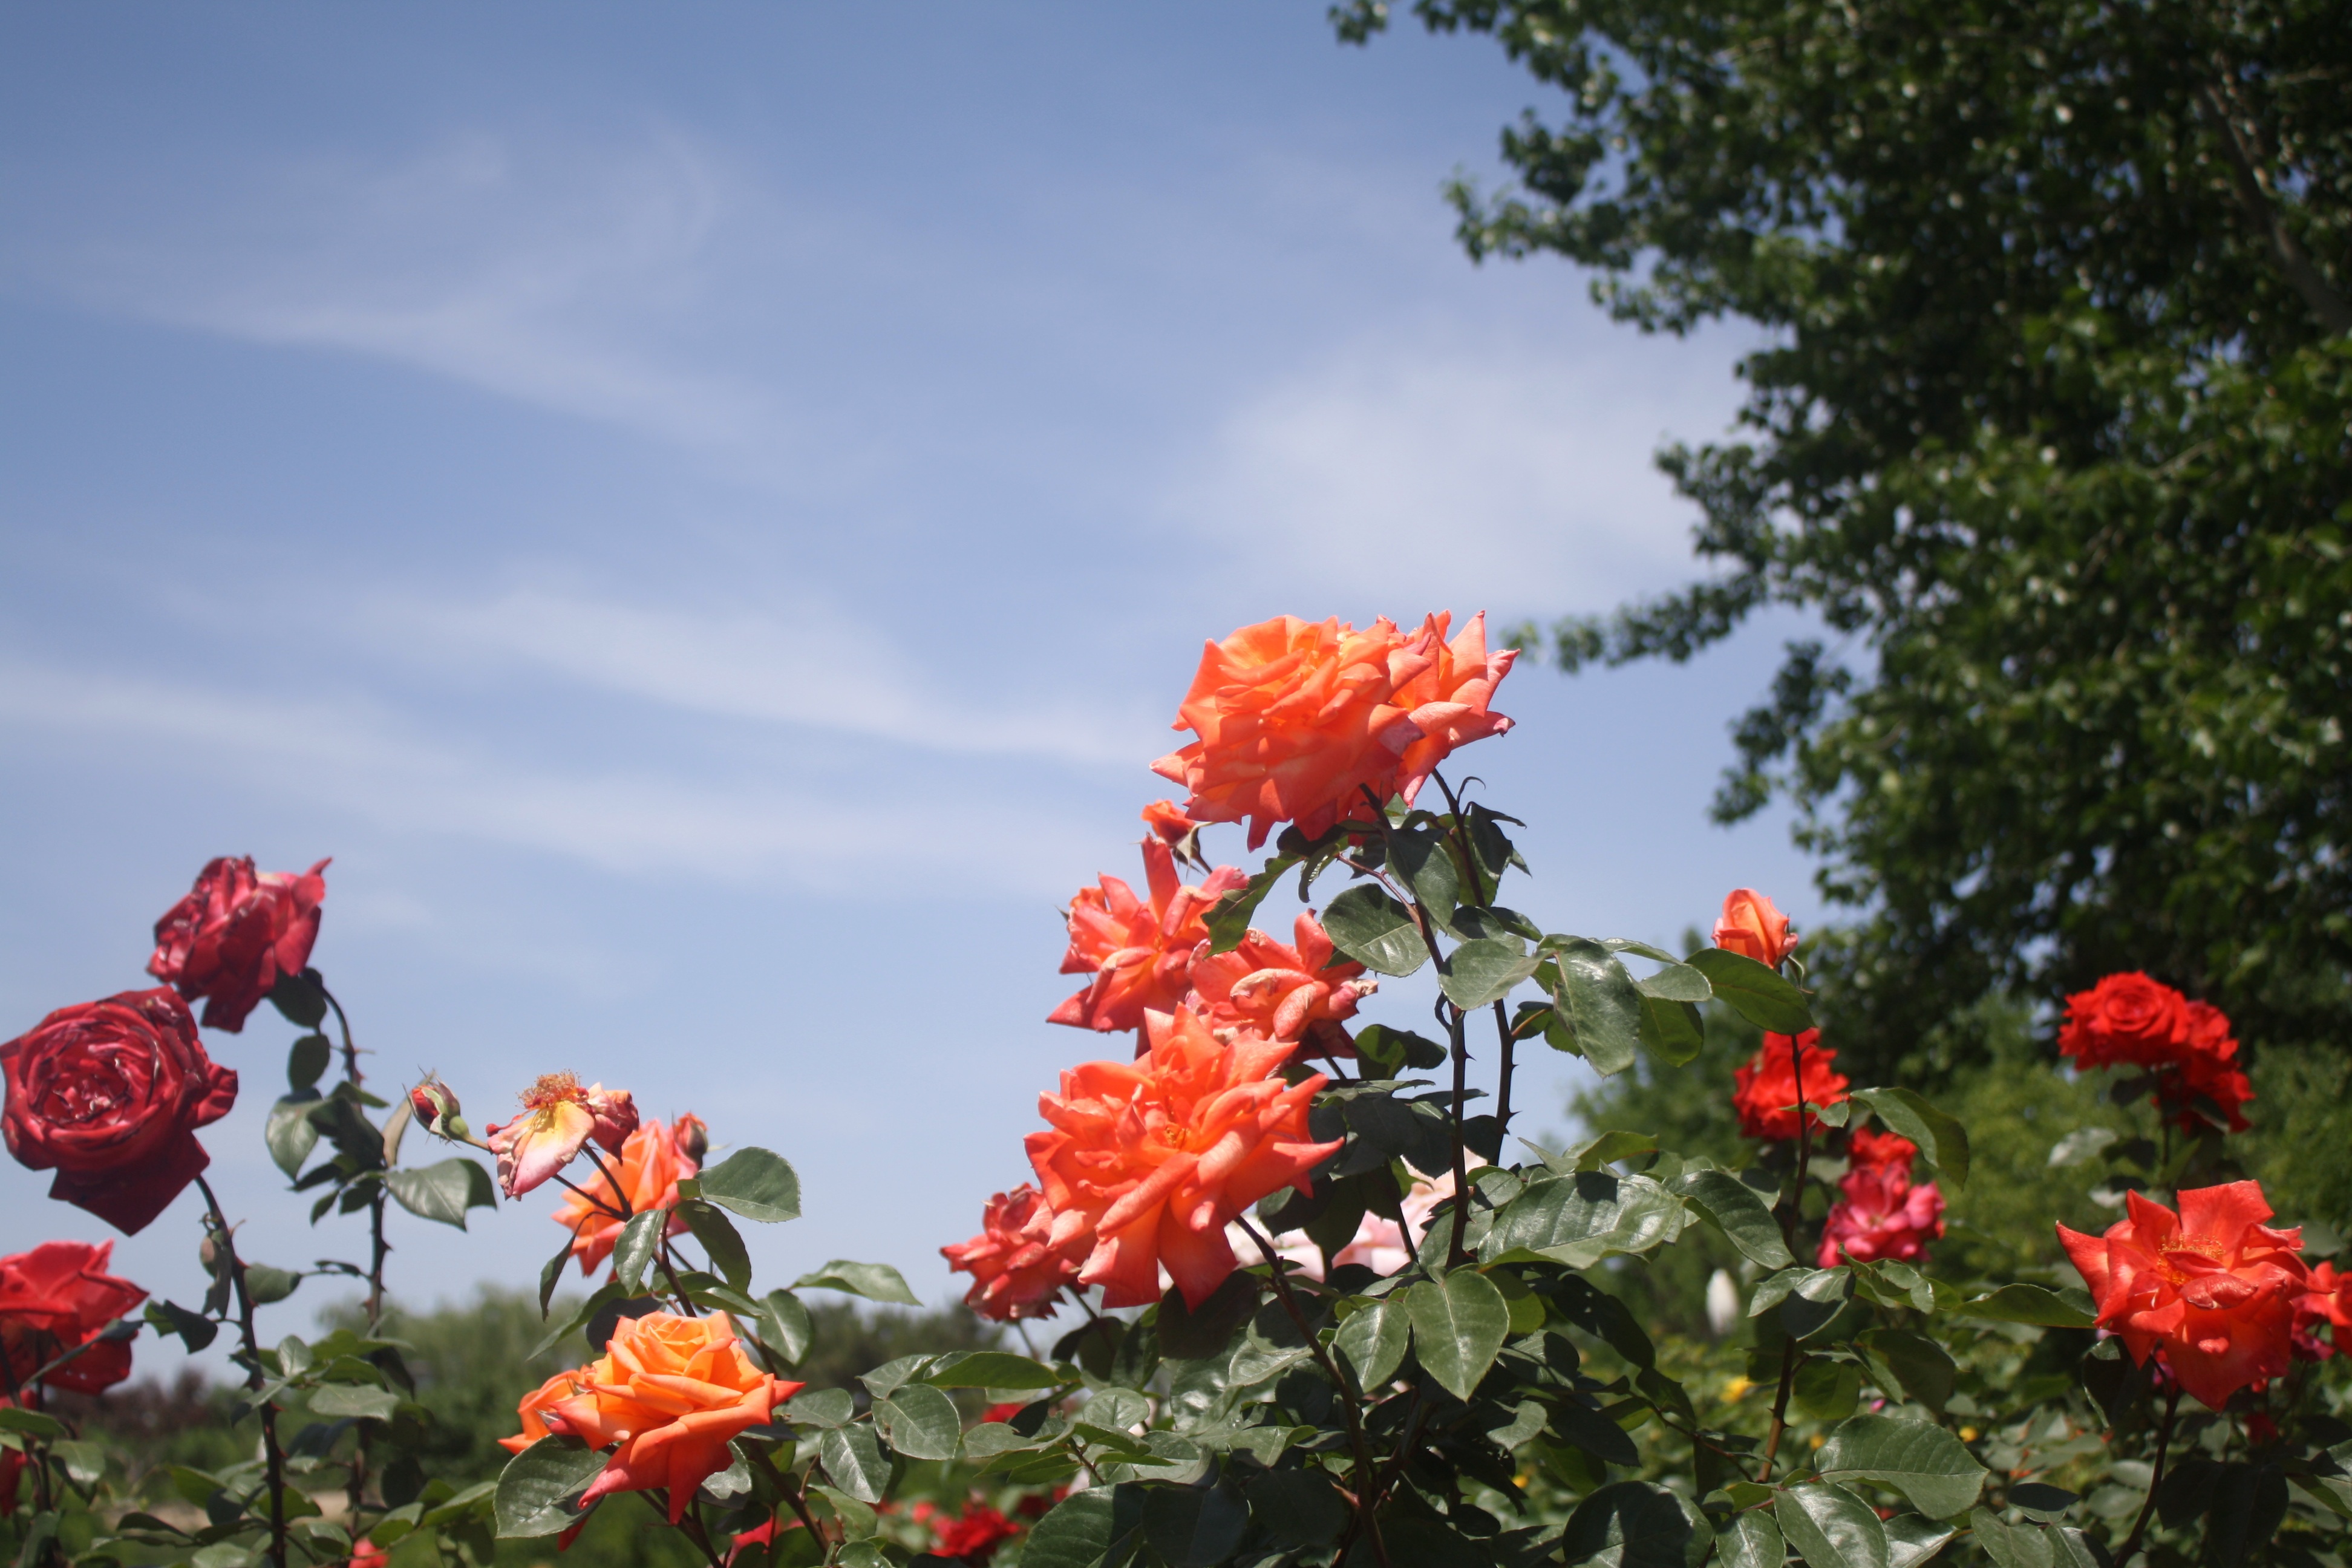
blossom, plant, flower, rose, red, botany, flora, blue sky, shrub, the scenery, flowering plant, garden roses, rose family, annual plant, land plant